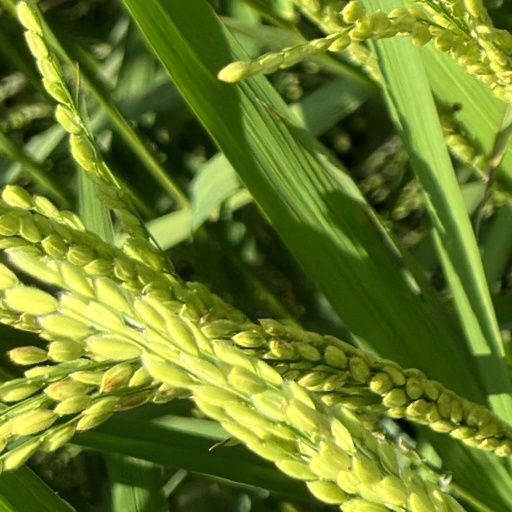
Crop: rice